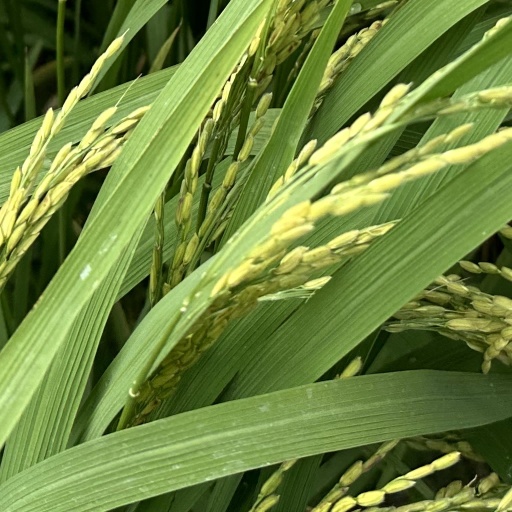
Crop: rice